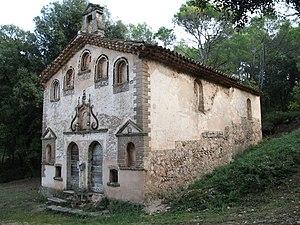
Chapelle Notre-Dame-de-Pitié du Val vue générale
La singulière chapelle Notre Dame de Pitié est située au Val, dans le département du Var. Elle fait partie du corpus restreint des chapelles décorées de coquillages.
Cet article recense les sites retenus pour le loto du patrimoine en 2019.